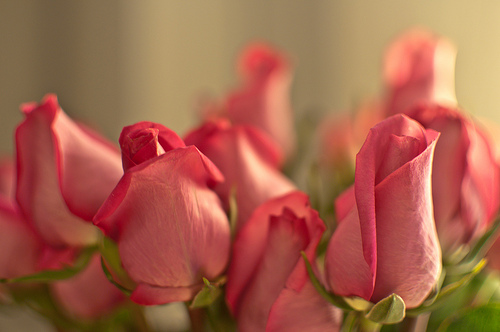
Flower: rose